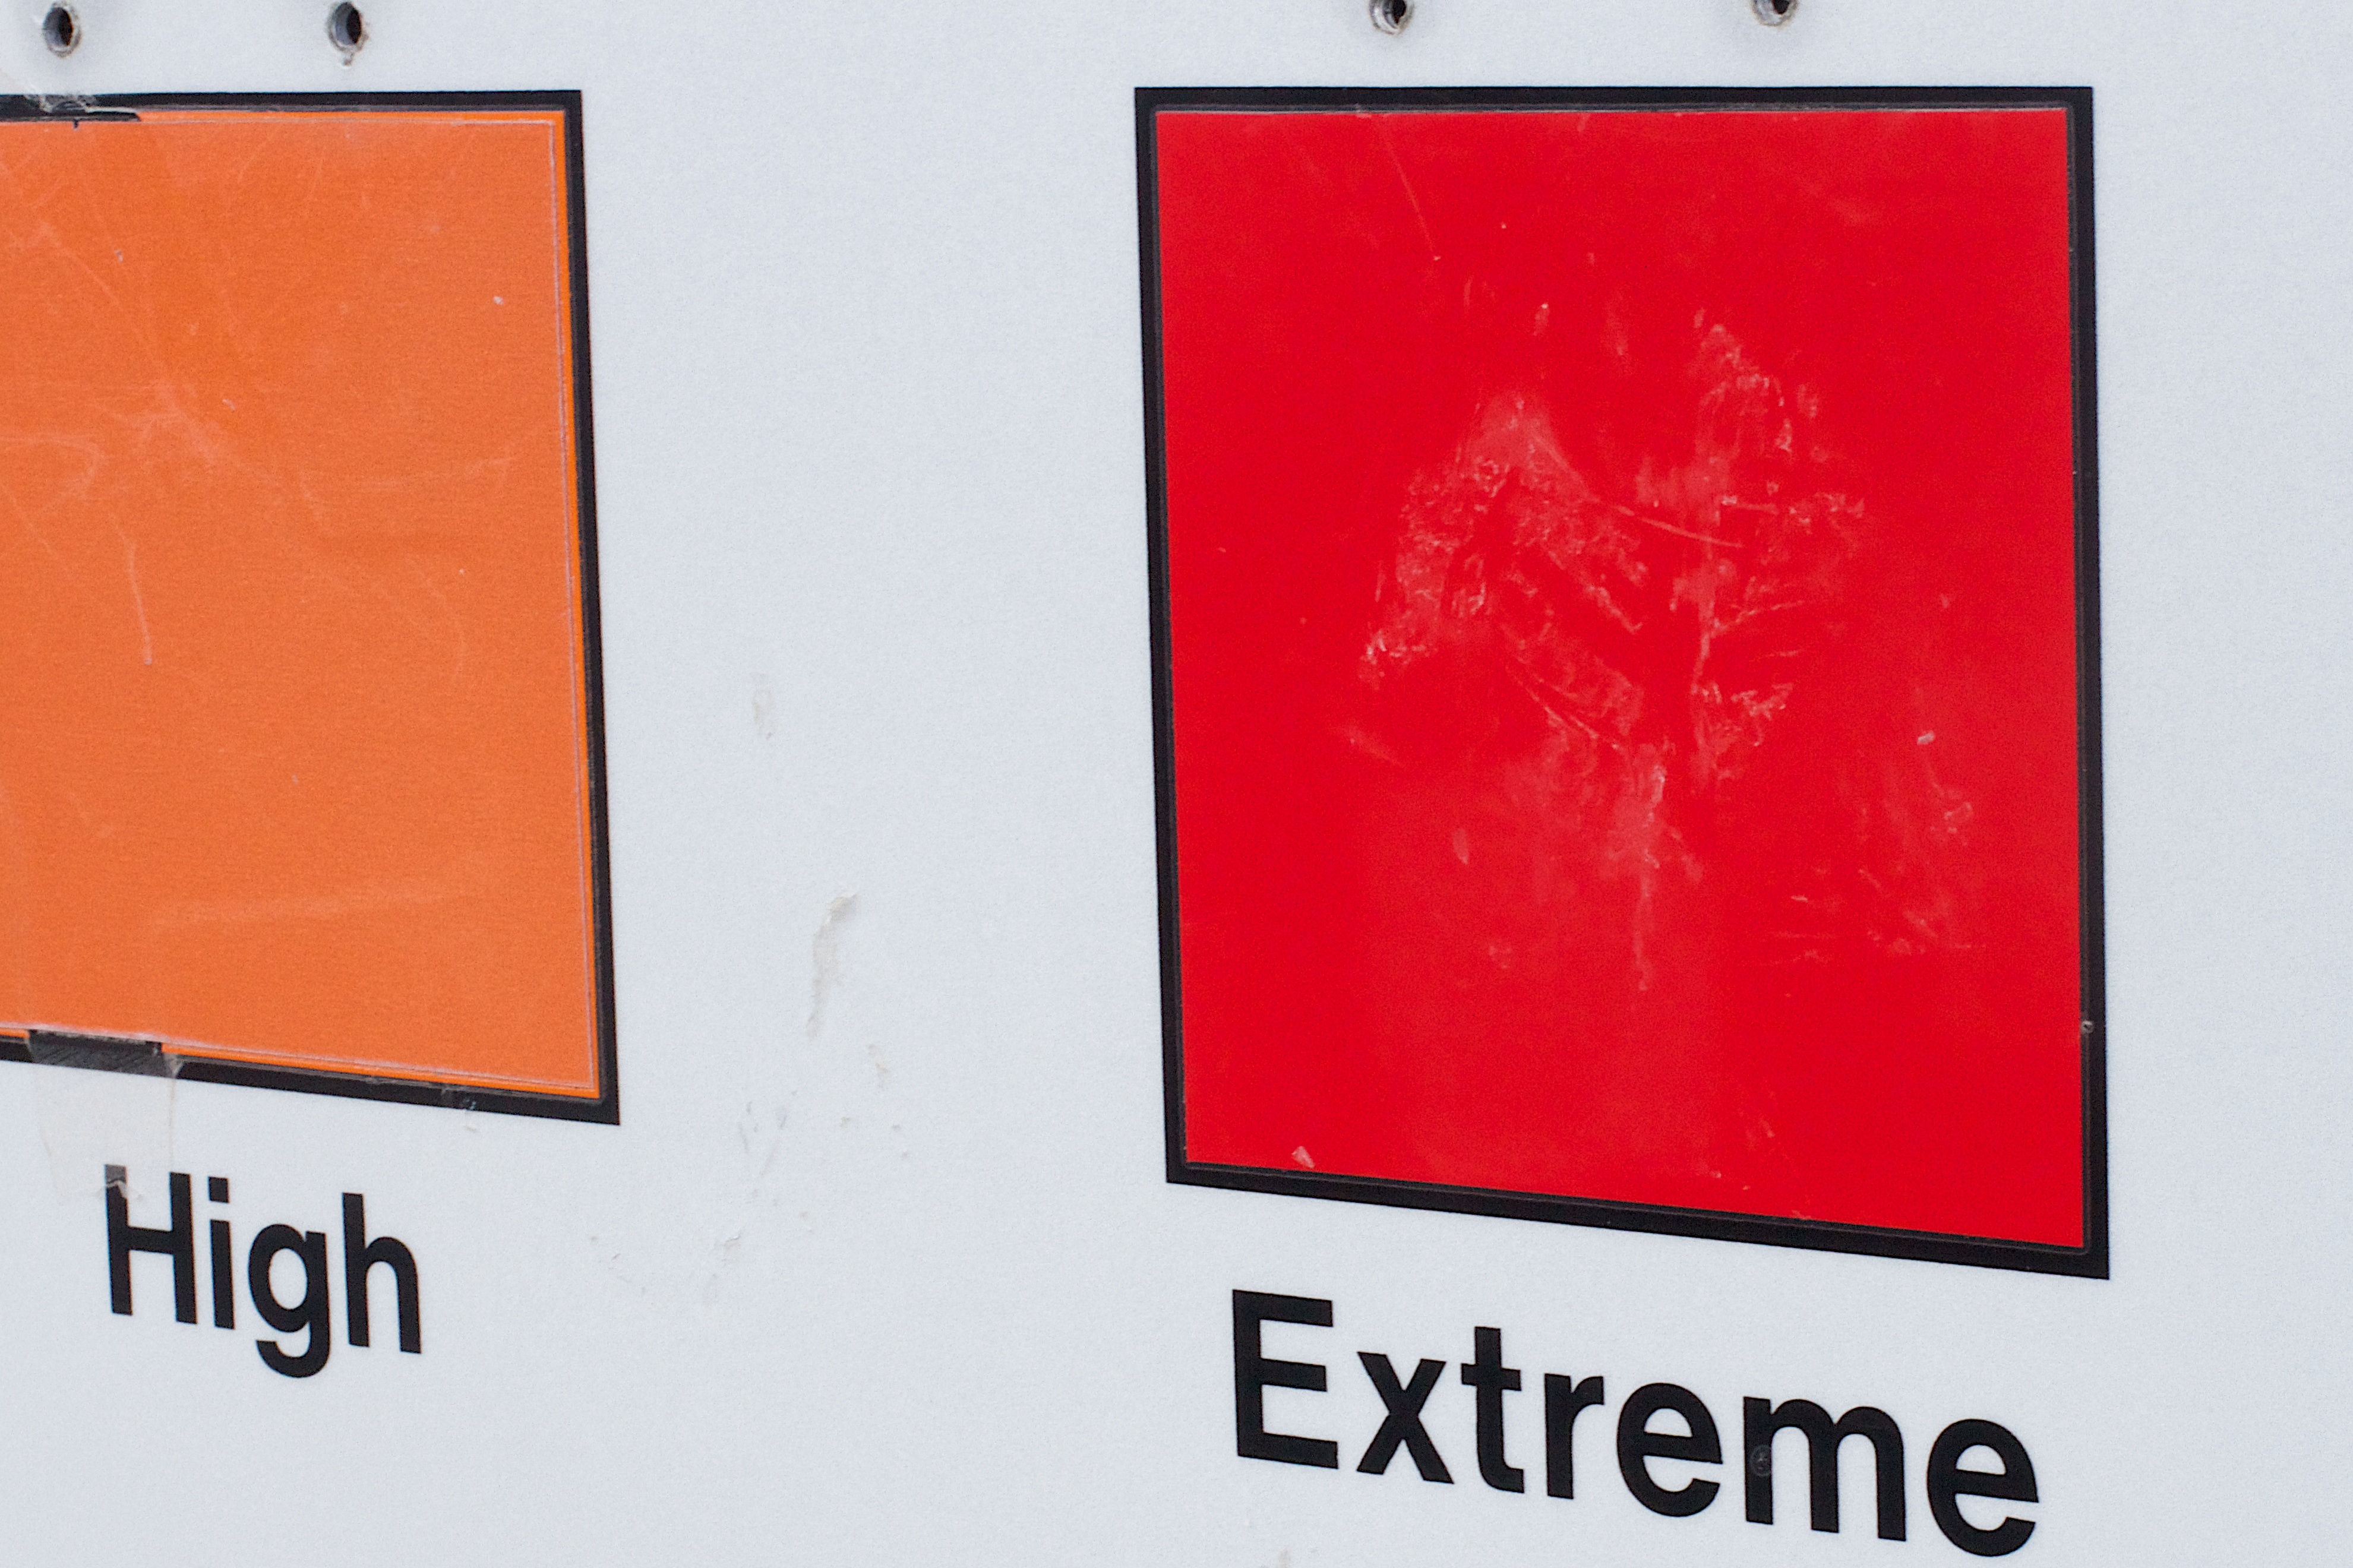
advertising, red, color, banner, signage, brand, picture frame, modern art